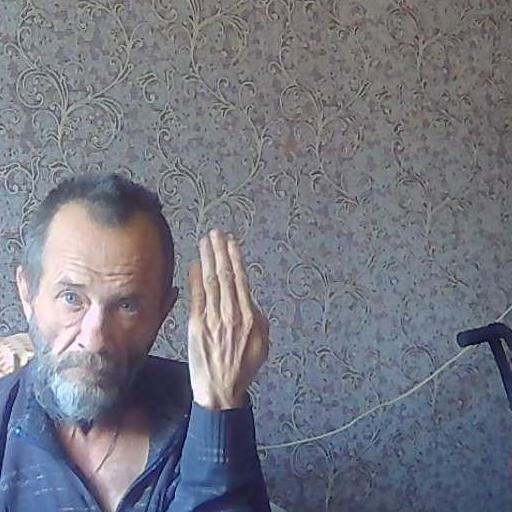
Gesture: stop_inverted